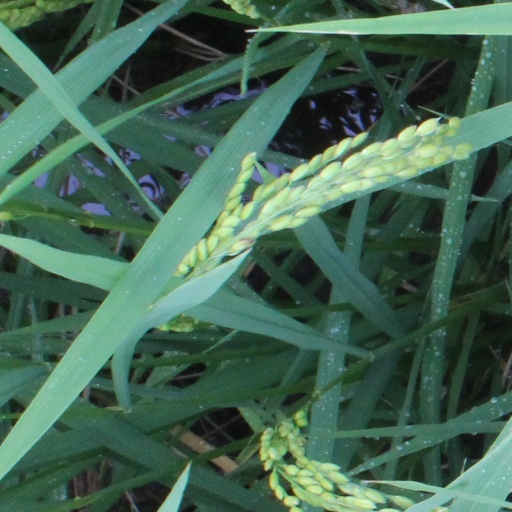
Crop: rice